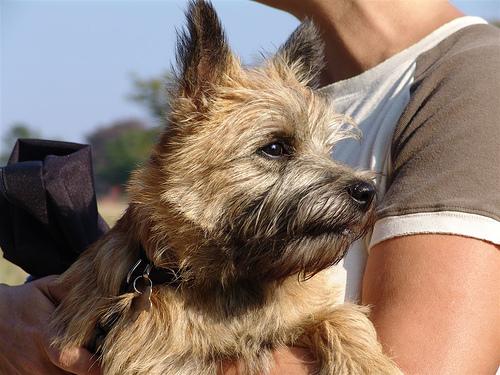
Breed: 211-n000009-cairn